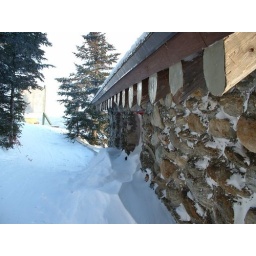
In the summer the roof is over 8 feet high off the ground